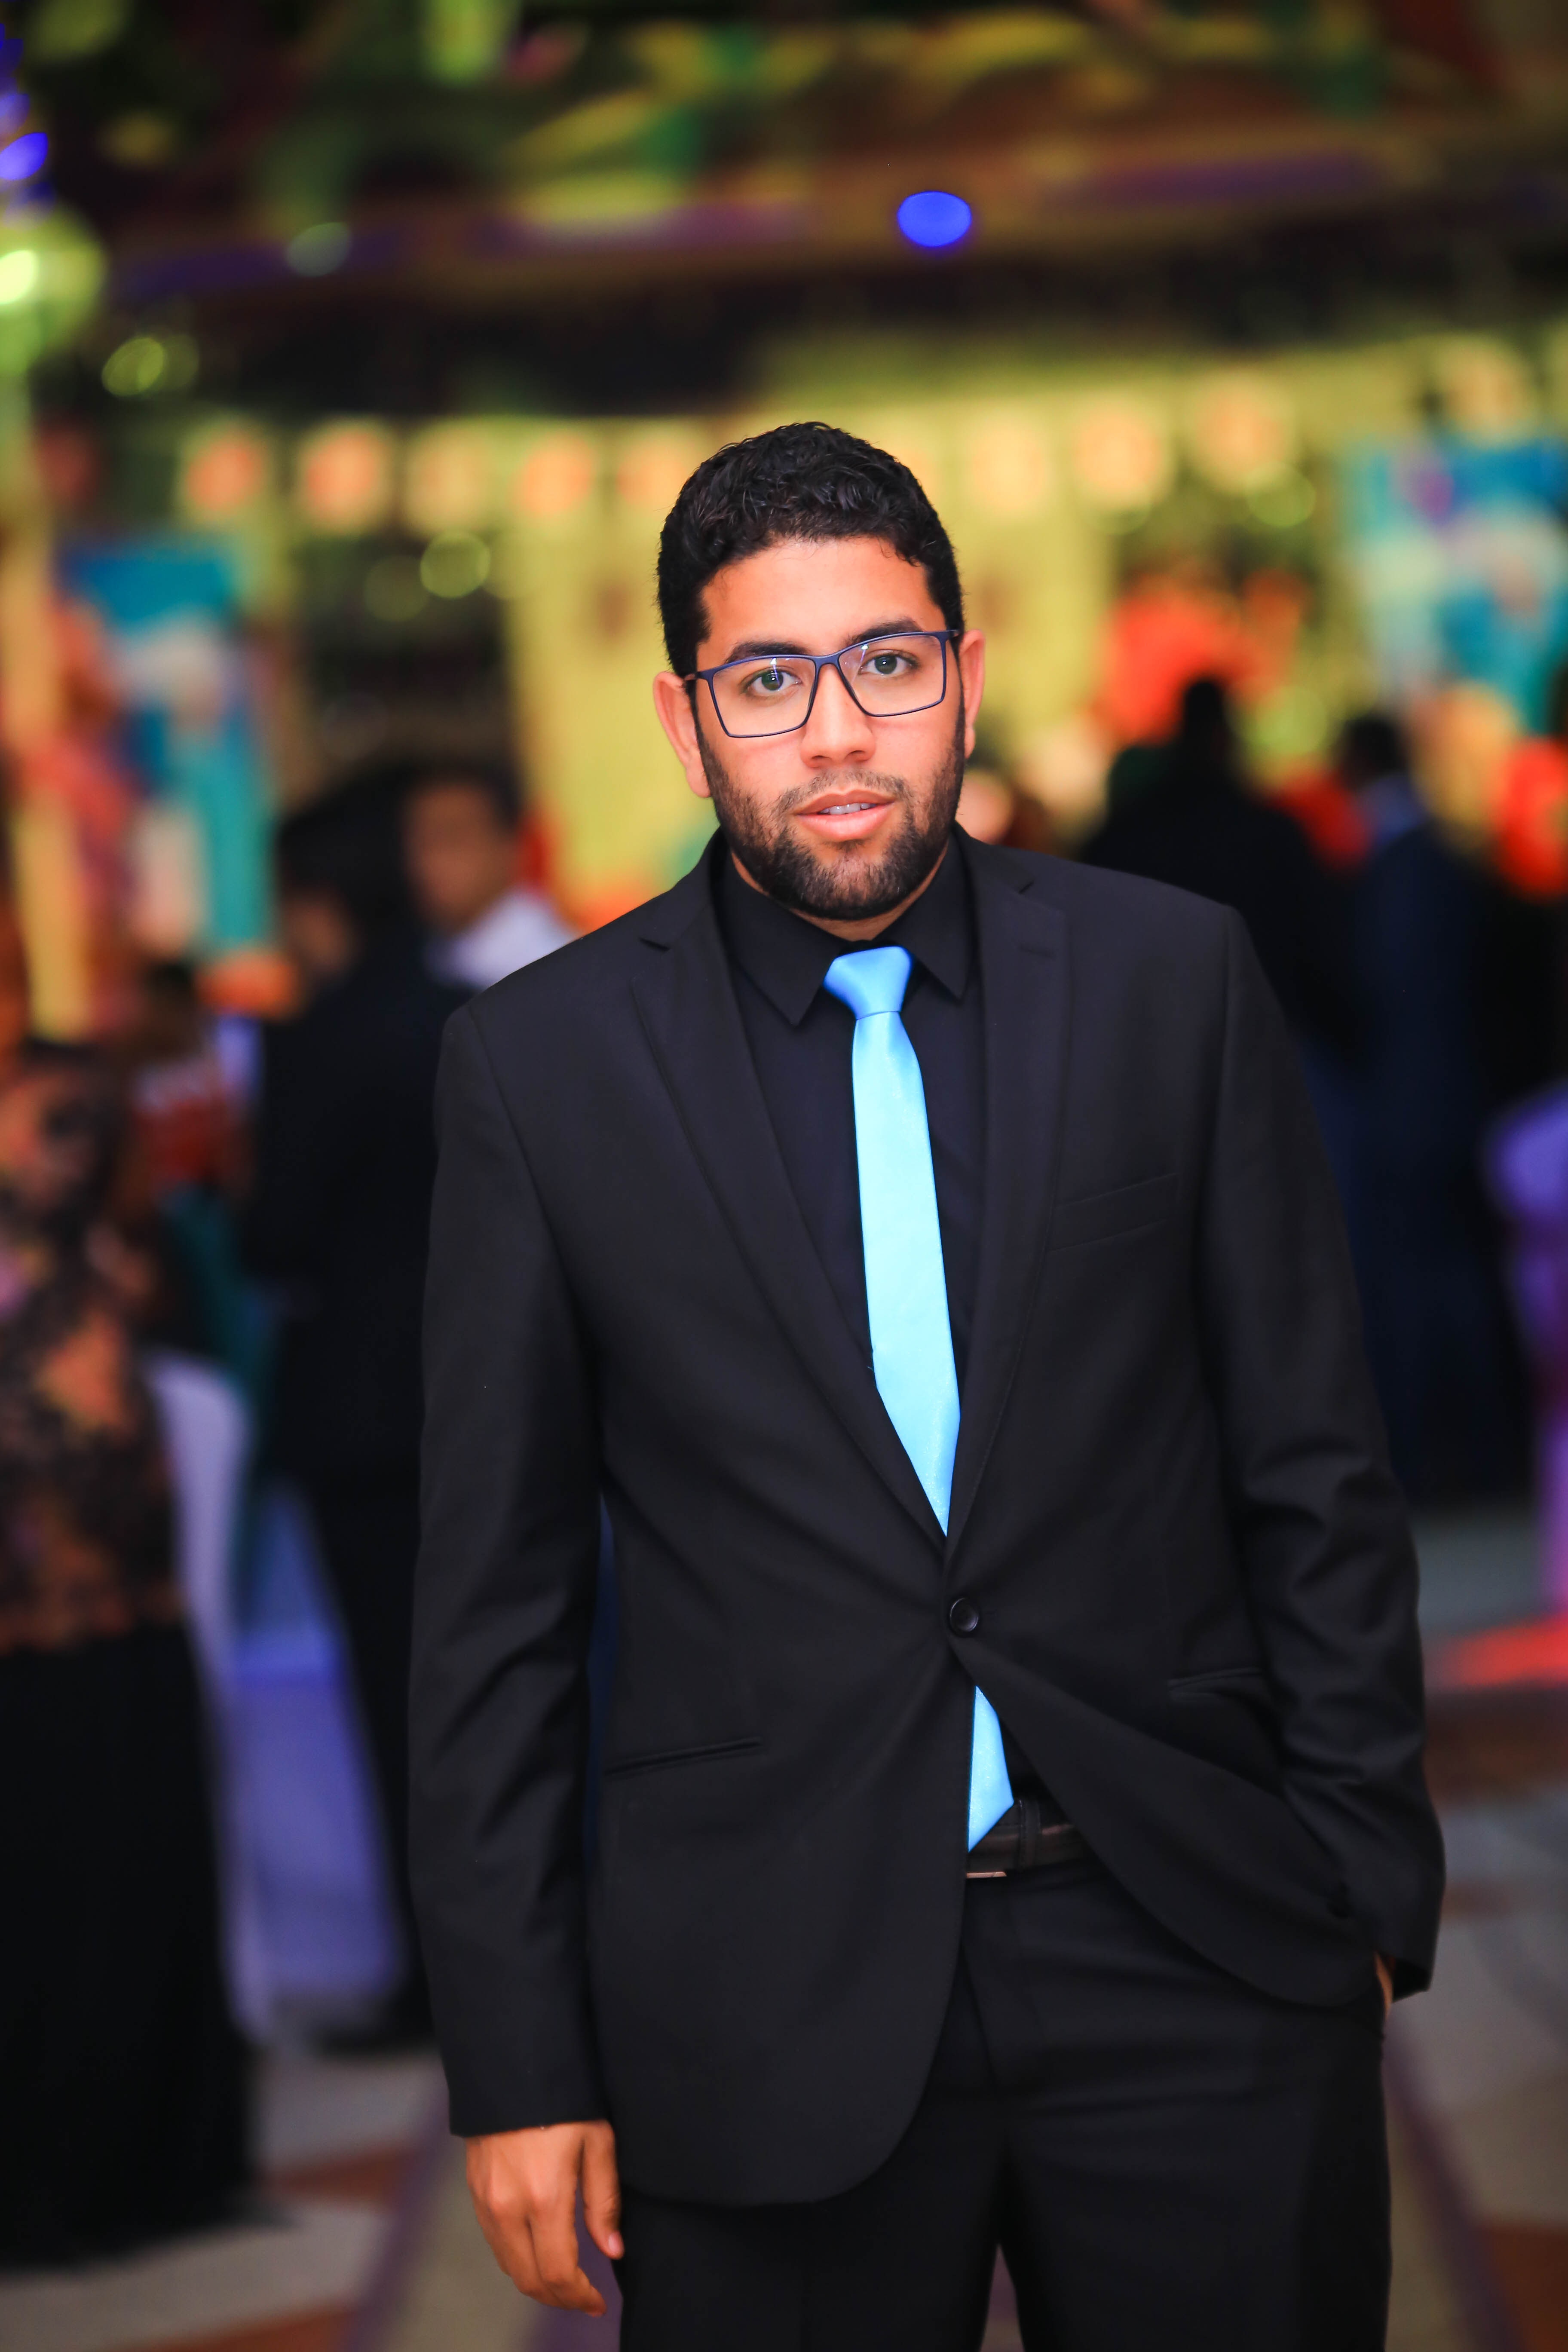
man, person, suit, male, model, tie, fashion, pose, businessman, smart, polished, neat, necktie, formal wear